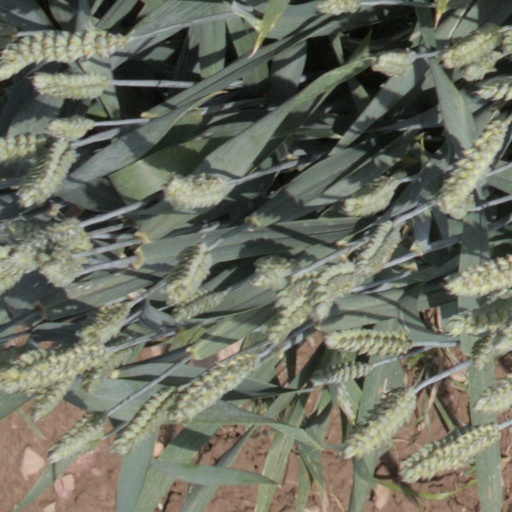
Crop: wheat